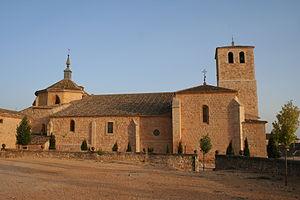
Belmonte est une commune d’Espagne, dans la province de Cuenca, dans la communauté autonome de Castille-La Manche.